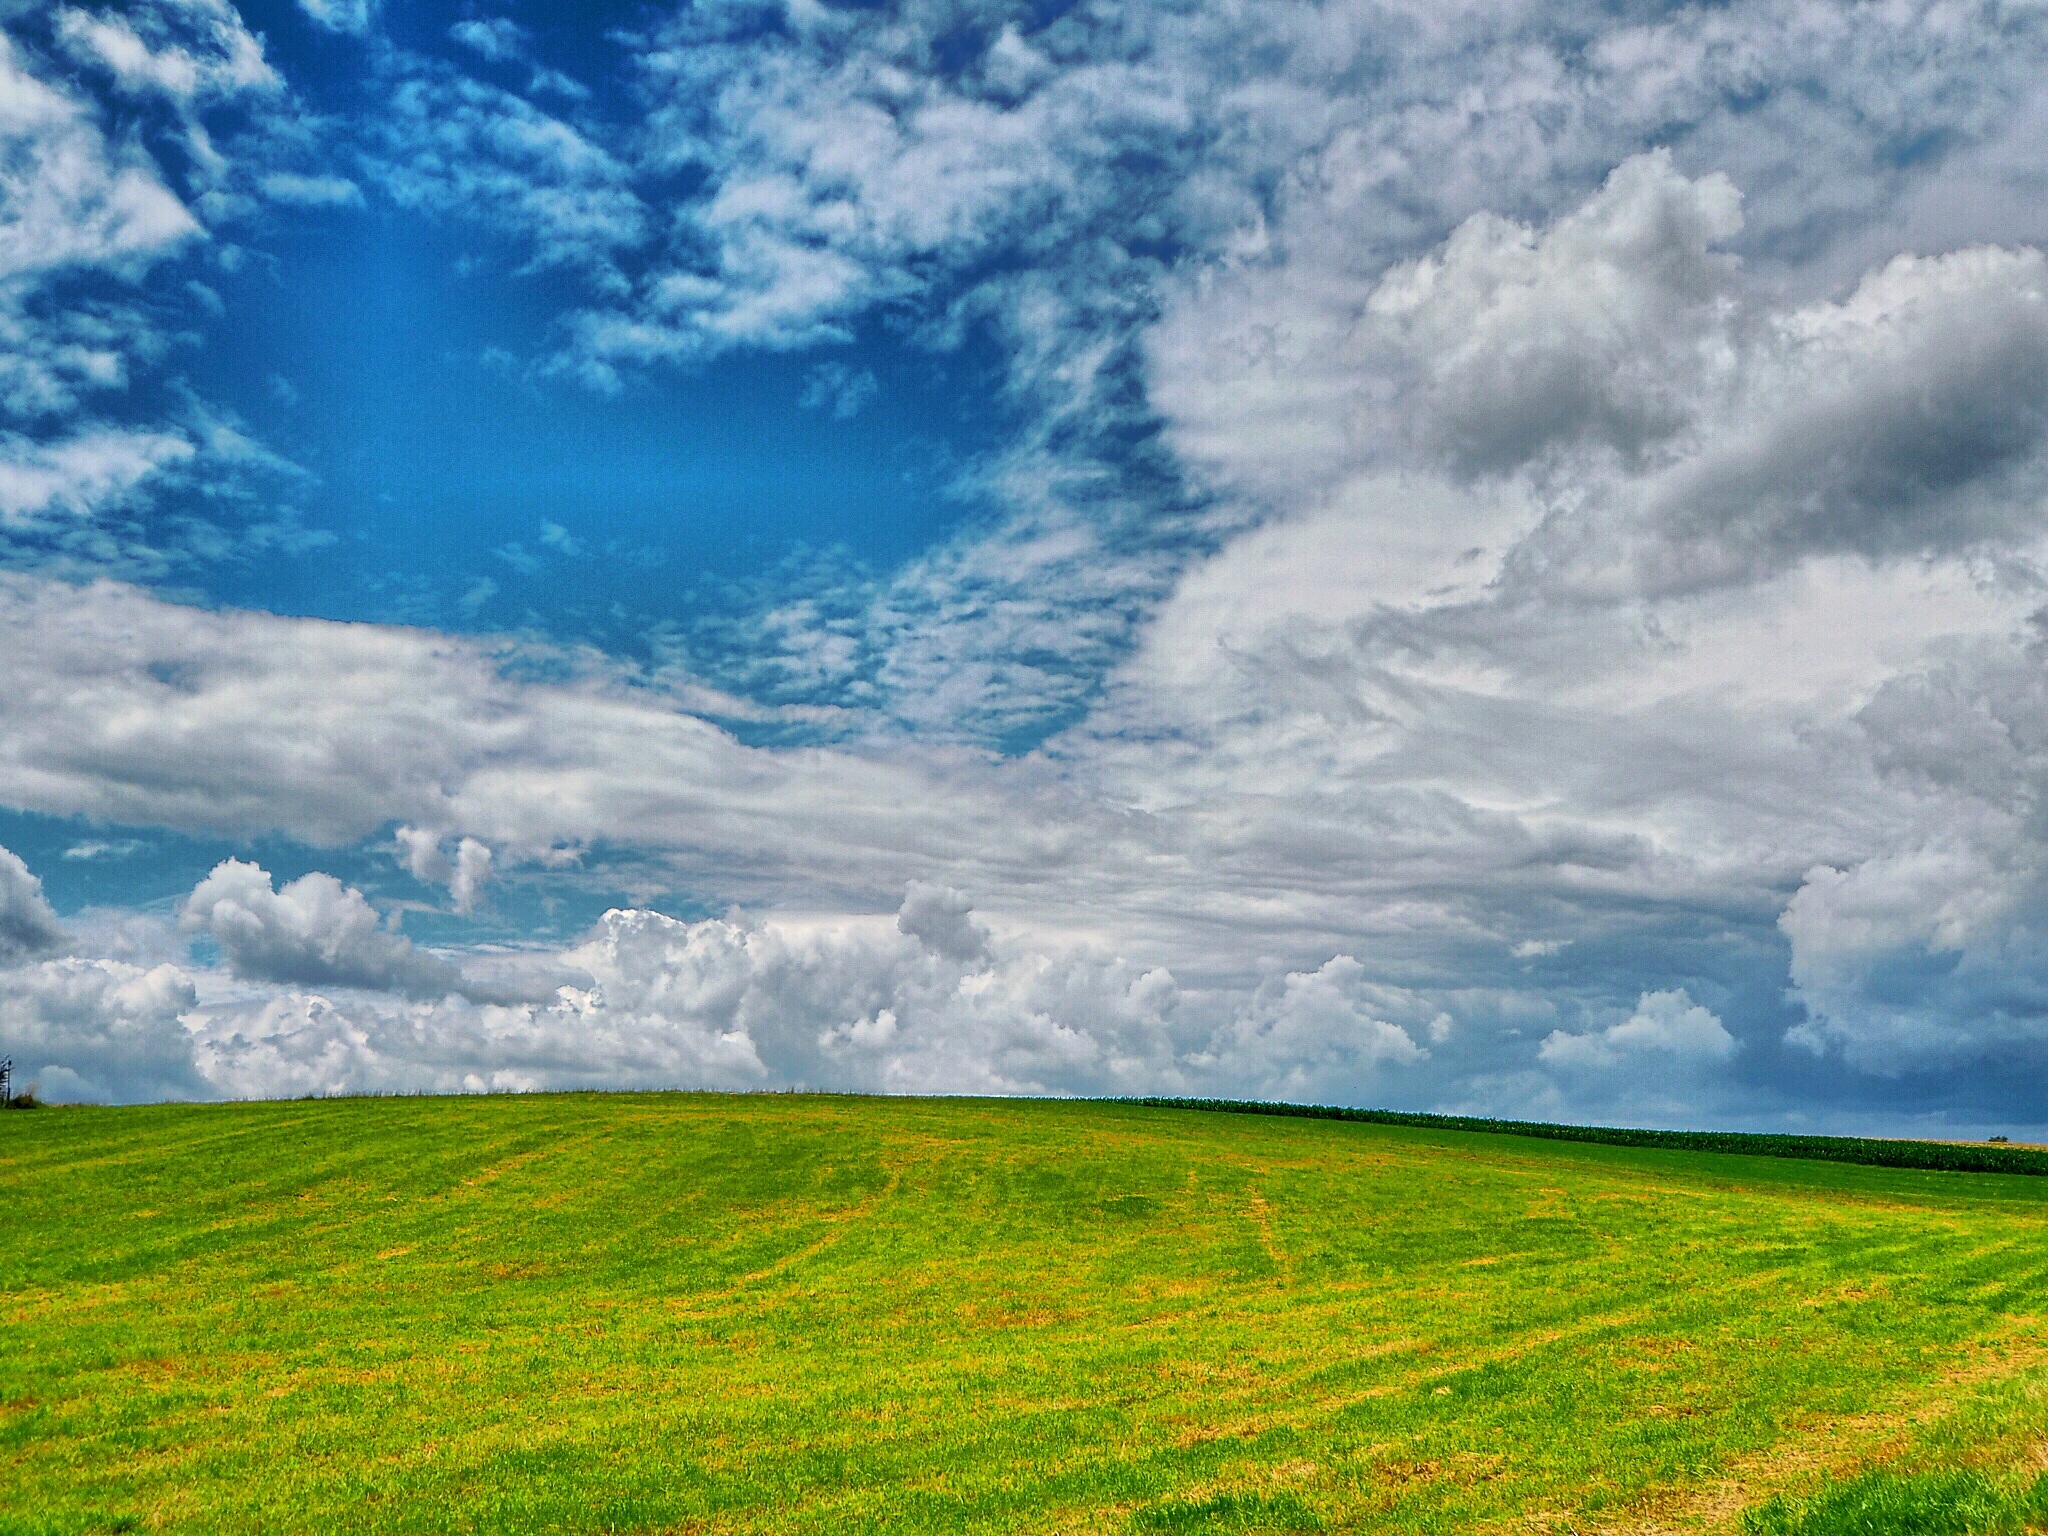
landscape, nature, grass, outdoor, horizon, cloud, sky, sun, field, meadow, prairie, countryside, sunlight, hill, flower, wind, country, summer, rural, green, pasture, cumulus, blue, agriculture, plain, rapeseed, sunny, clouds, grassland, plateau, cloudporn, habitat, ecosystem, brassica, steppe, rural area, meteorological phenomenon, natural environment, grass family, computer wallpaper